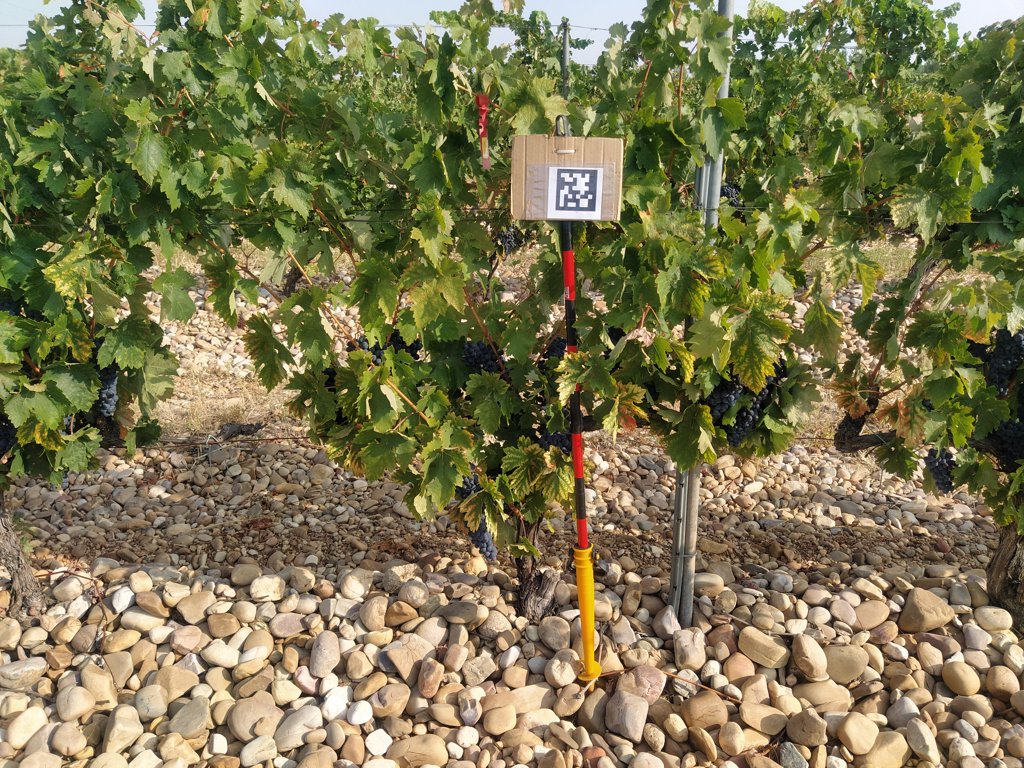
Berries visible: 904
Grape clusters: 17